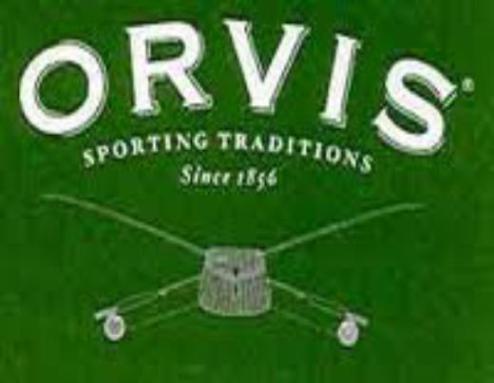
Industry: Clothes